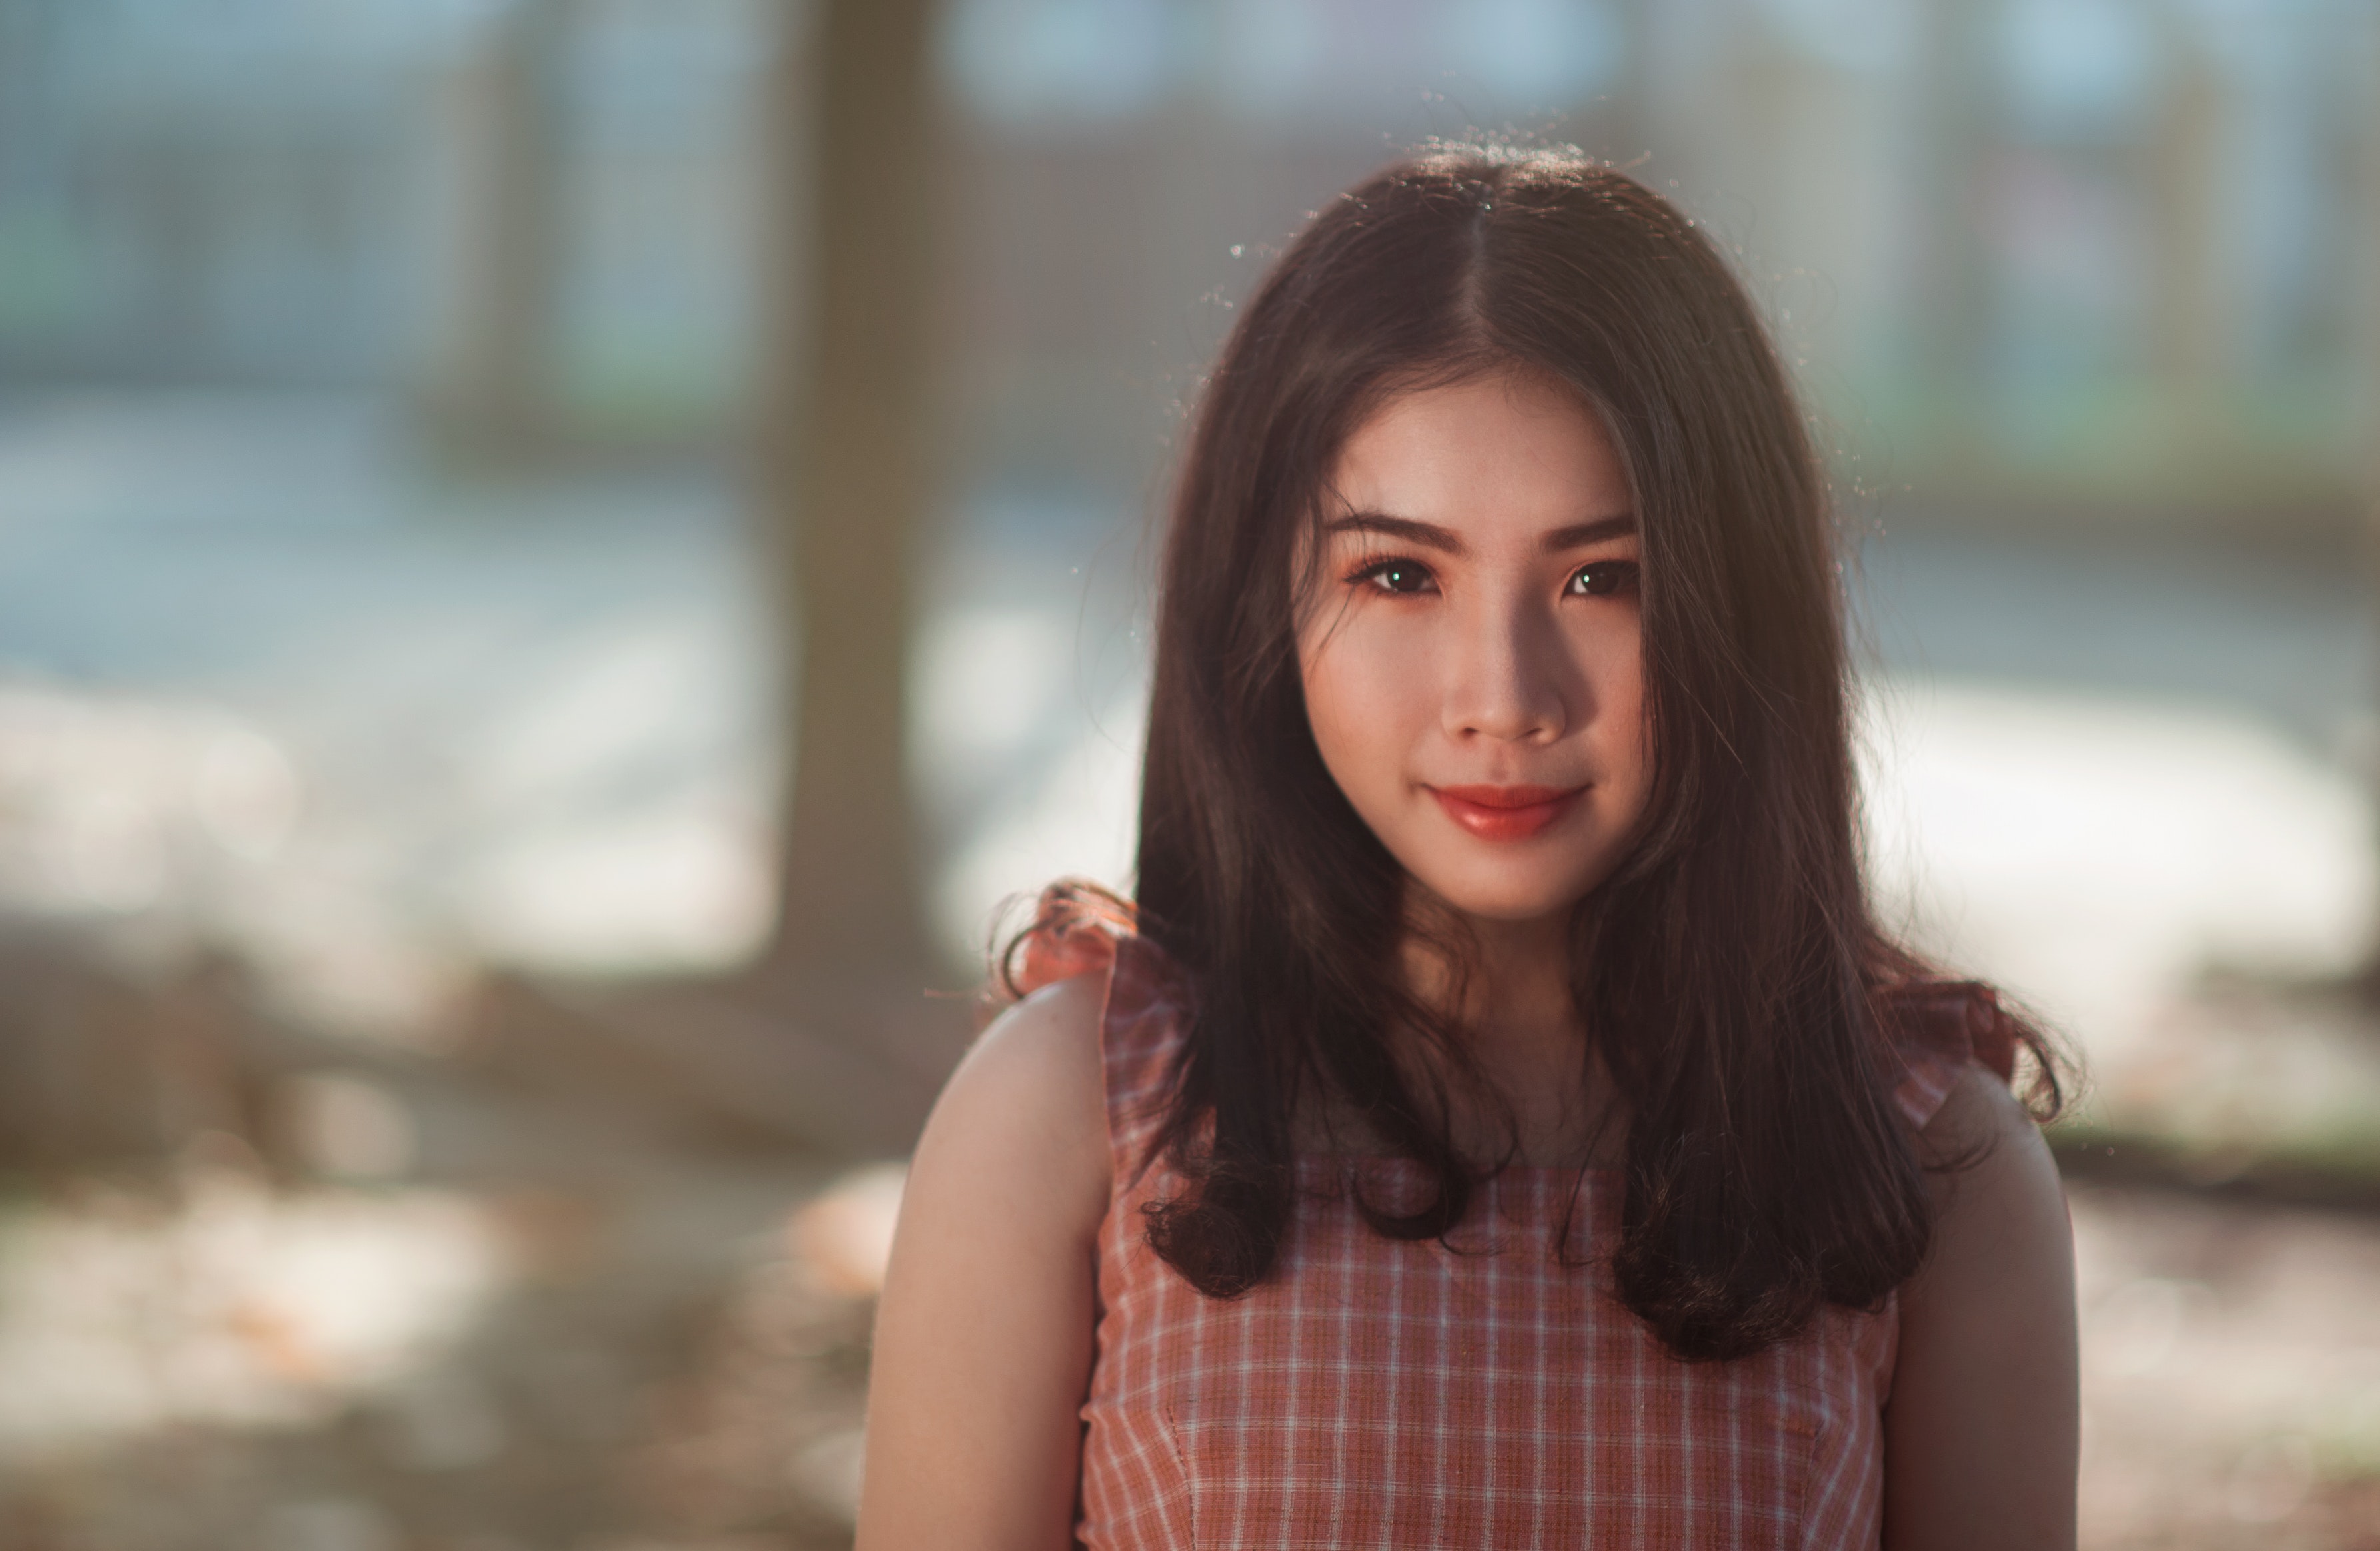
hair, face, photograph, beauty, lip, skin, hairstyle, head, long hair, snapshot, eye, portrait photography, photography, brown hair, smile, model, black hair, human, flash photography, dress, bangs, layered hair, portrait, photo shoot